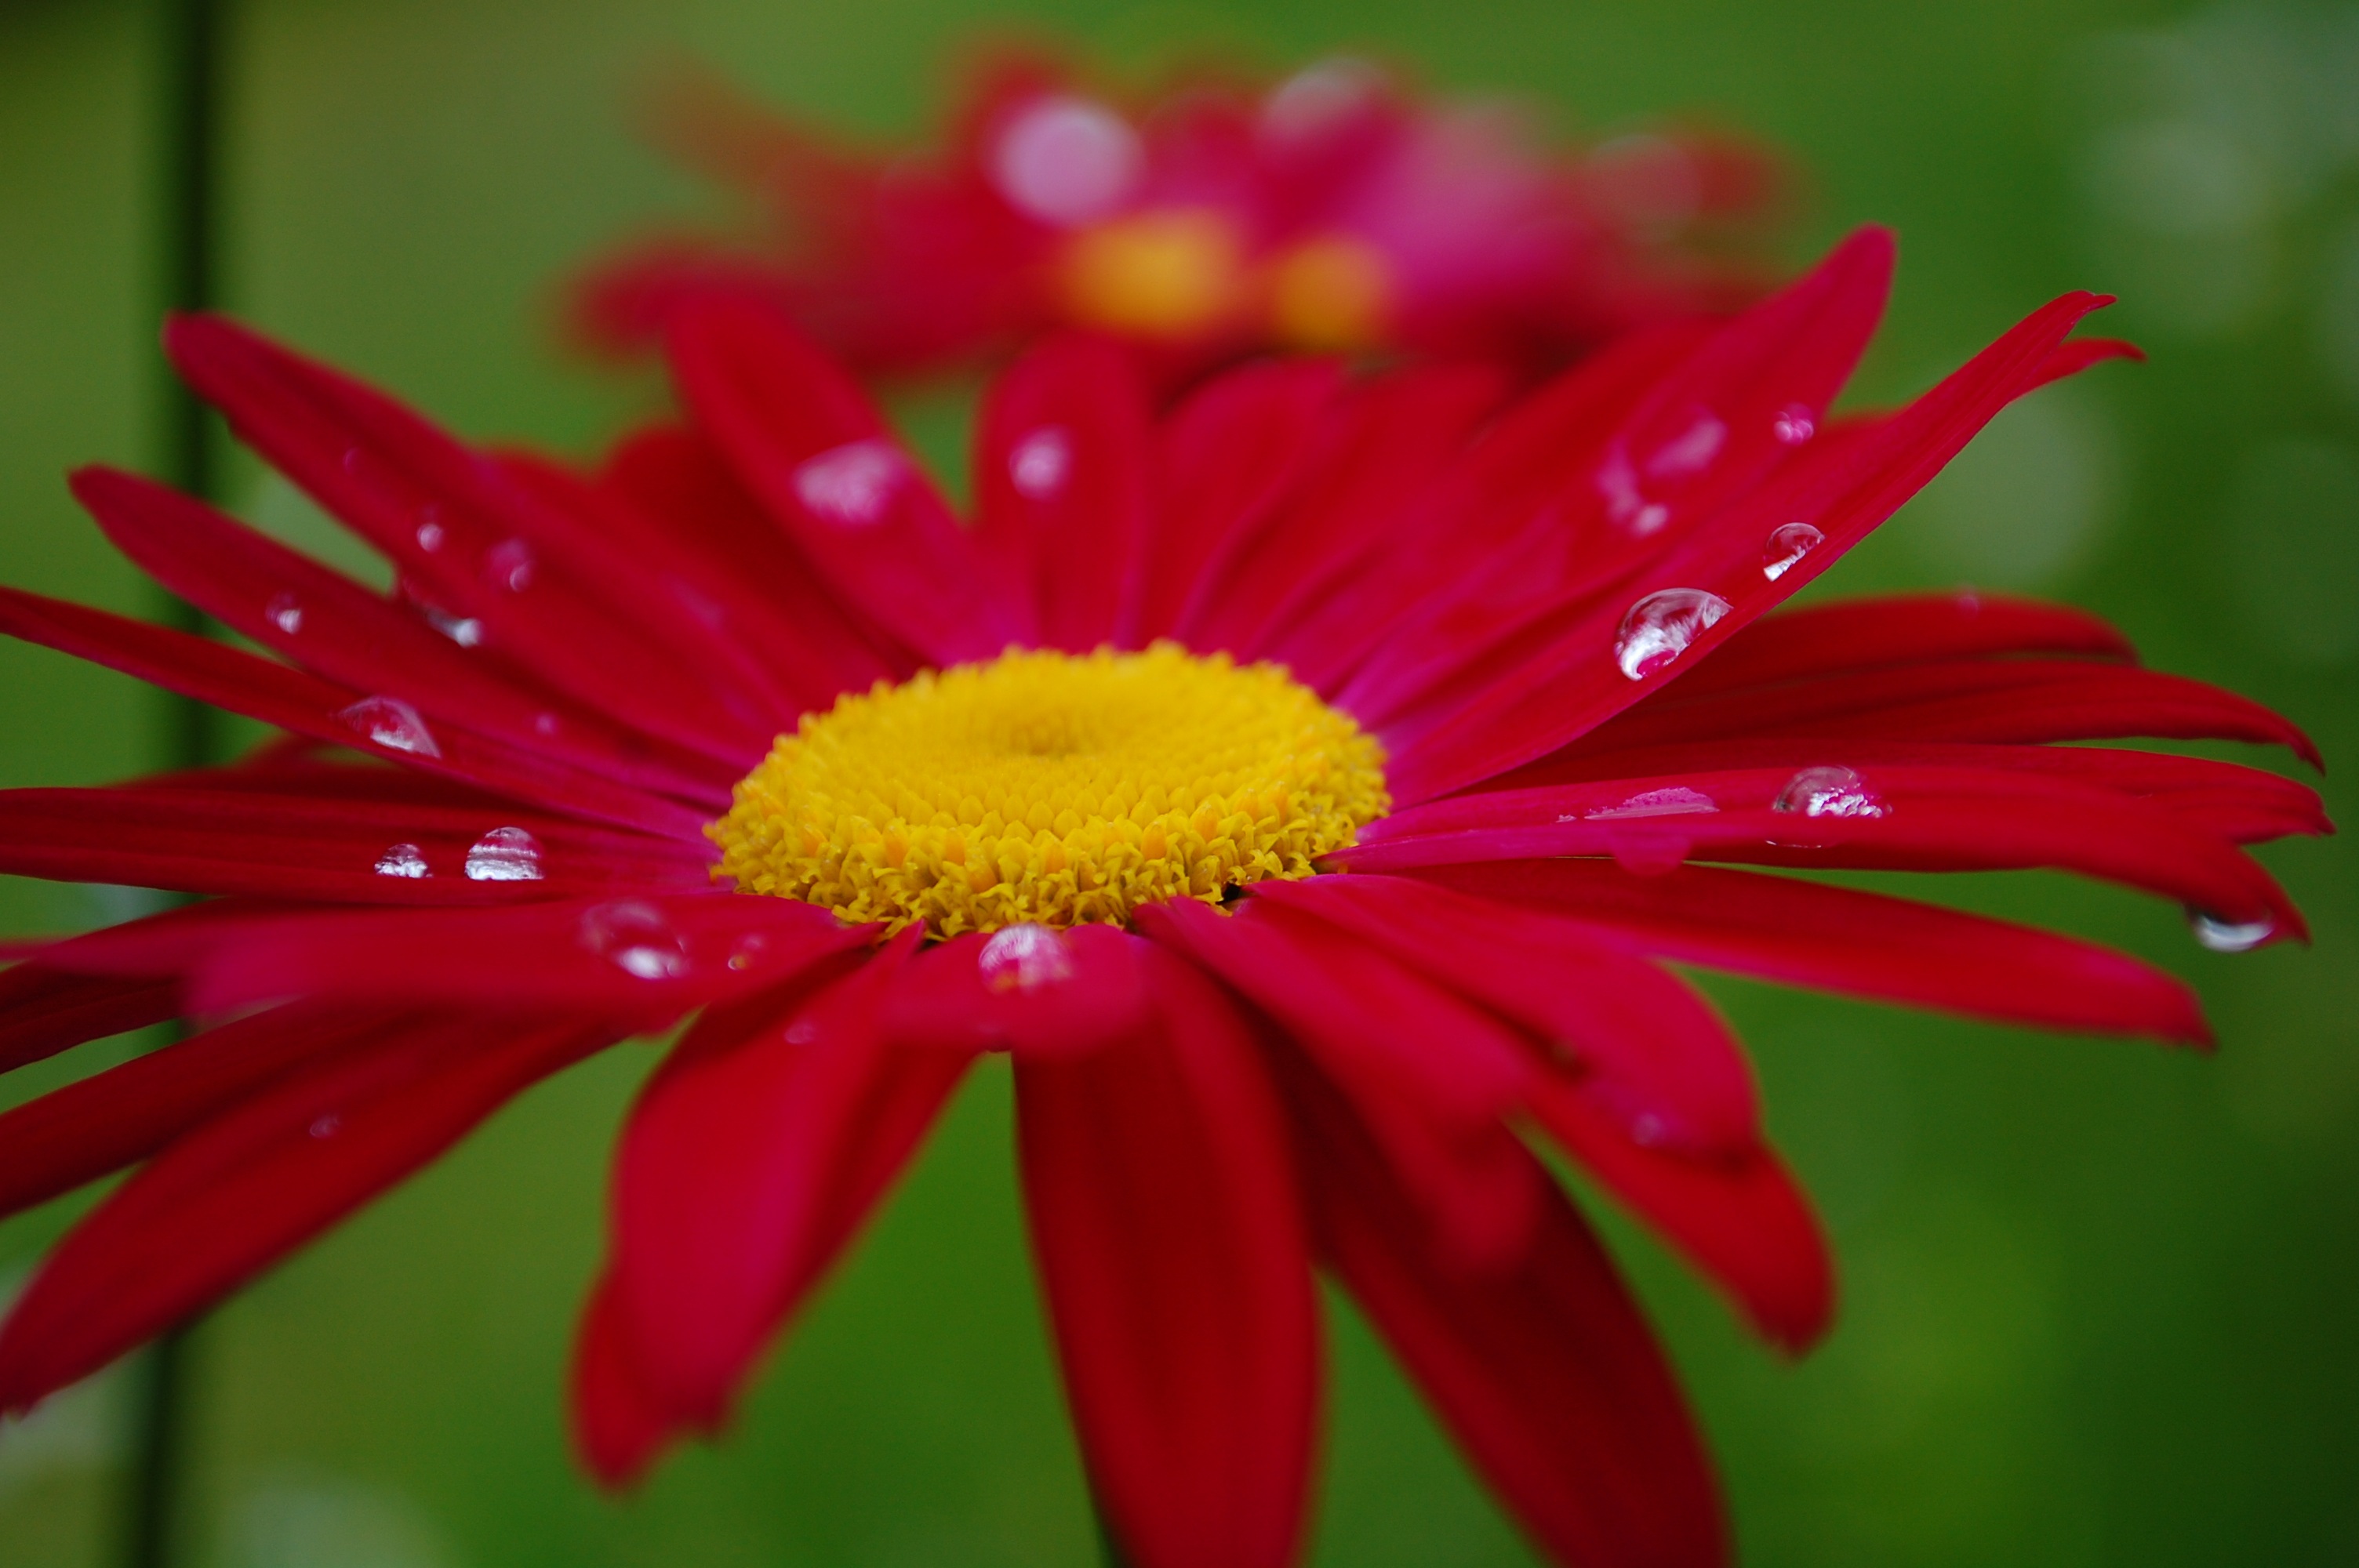
blossom, plant, photography, flower, petal, bloom, raindrop, daisy, red, close, flora, close up, gerbera, macro photography, flowering plant, daisy family, annual plant, colorful magerite, plant stem, land plant